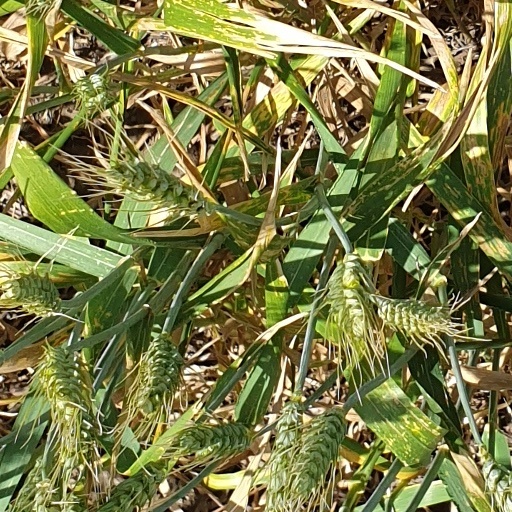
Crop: wheat